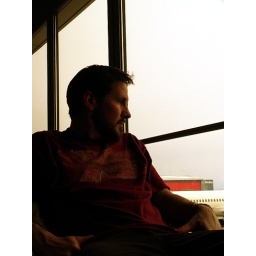
Staring out the window at the mountains near the Salt Lake airport.